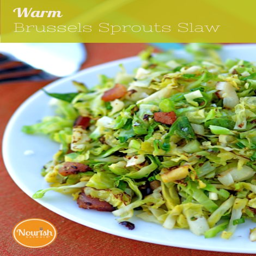
this recipe , inspired by actor , uses bacon and thinly sliced sprouts to create a simple side dish for healthy dinners .